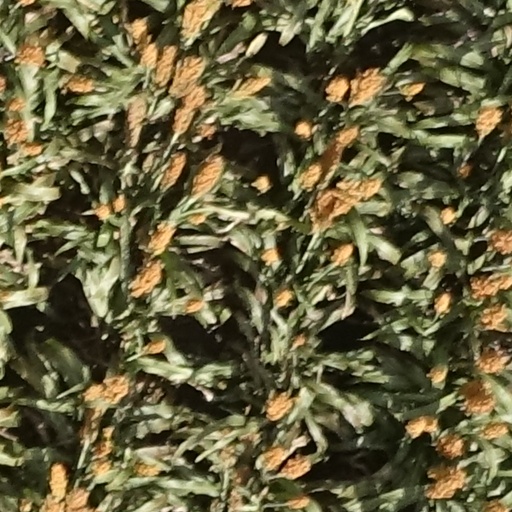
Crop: sorghum